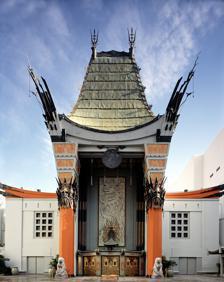
Building: Grauman's Chinese Theatre
Country: United States of America
Year built: 1927
Movie theater in Hollywood, Los Angeles TCL Chinese Theatre The forecourt entrance, Hollywood Boulevard Former names Mann's Chinese Theatre (1973–2001) Grauman's Chinese Theatre (1927–1973; 2001–2013) Address 6925 Hollywood Boulevard Hollywood , California 90028 Coordinates 34°6′7″N 118°20′27.5″W / 34.10194°N 118.340972°W / 34.10194; -118.340972 Public transit Hollywood/Highland Owner Chinese Theatres, LLC Type Indoor movie theater Capacity 932 (as of 2013) Construction Broke ground January 9, 1926 Built January 16, 1926 Opened May 18, 1927 Renovated 2001–04 2013 ( Digital IMAX conversion) 2014 ( 70mm IMAX installation for Interstellar ) 2015 ( IMAX with Laser installation) Architect Raymond M. Kennedy Donald Wilkinson Website www .tclchinesetheatres .com Los Angeles Historic-Cultural Monument Designated June 5, 1968 Reference no. 55 U.S. National Register of Historic Places Designated April 4, 1985 Part of Hollywood Boulevard Commercial and Entertainment National Historic District Reference no. 85000704 TCL Chinese Theatre , previously and commonly referred to as Grauman's Chinese Theatre , is a movie palace on the historic Hollywood Walk of Fame in the Hollywood neighborhood of Los Angeles , California, United States. The original Chinese Theatre was commissioned following the success of the nearby Grauman's Egyptian Theatre , which opened in 1922. Both were built as Exotic Revival style architecture. Built by a partnership headed by Sid Grauman over 18 months beginning in January 1926, the theater opened May 18, 1927, with the premiere of Cecil B. DeMille 's The King of Kings . It has since been home to many premieres, including the 1977 debut of Star Wars , as well as many private events and three Academy Awards ceremonies. Among the theater's features are the concrete blocks set in the forecourt, which bear the signatures, footprints, and handprints of popular motion picture personalities from the 1920s to the present day. Originally named Grauman's Chinese Theatre, it was renamed Mann's Chinese Theatre in 1973, and reverted to its original name in 2001. On January 11, 2013, Chinese electronics manufacturer TCL Corporation purchased the facility's naming rights for $5 million. In 2013, the Chinese Theatre partnered with IMAX Corporation to convert the house into a custom-designed IMAX theater. The newly renovated theater seats 932 people and features one of the largest movie screens in North America. History In March 1923, a meeting occurred at the offices of Fox West Coast Theatres where Sid Grauman , Mary Pickford , Douglas Fairbanks , and several other executives discussed plans for a new US$1 million venue that would be dedicated to "the spoken drama " with films only being screened on rare occasions. Although the project called for immediate construction, it was ultimately shelved for three years. In that time, several of its aspects were altered, including a change in scope from play house to movie theater due to the increasing profitability of motion pictures. Grauman's Chinese Theatre under construction in 1926. The Garden Court Apartments are in the foreground. Grauman, a theater mogul who previously founded the Million Dollar Theater and Egyptian Theatre , moved forward with the plans for a new venue in 1925. Looking to build along Hollywood Boulevard, he leased the site of actor Francis X. Bushman 's mansion in a deal brokered by real estate developer Charles E. Toberman . In appreciation, a plaque was installed on the front of the theater dedicating it to Bushman. Los Angeles-based architecture firm Meyer & Holler , which previously partnered with Grauman on the Egyptian, designed the "palace-type" Chinese Theatre. Raymond M. Kennedy served as principal architect on the project. In October 1925, local newspapers published an artist's impression of the planned theater's facade. The accounts promised a US$5 million cost as well as a "tropical garden" in the forecourt, complete with imported flowers, trees, and fish in ponds. In contrast to early reports, the theater cost $2.1 million to construct. Grauman co-owned the venue with Pickford, Fairbanks, Howard Schenck, and West Coast Theatres. Grauman's Chinese Theatre in 1927 The groundbreaking ceremony for the Chinese Theatre occurred on the evening of January 5, 1926. Newspapers advertised the public event as the founding of "the world's most unusual playhouse". Celebrities at the ceremony included Grauman, Charlie Chaplin , Conrad Nagel , Norma Talmadge , and Anna May Wong . Talmadge and Wong turned the first spadeful of earth using a gold-plated shovel. Wong also put the first rivet into the structure of the theater. During construction, Grauman hired Jean Klossner to formulate an extremely hard concrete for the forecourt of the theater. Klossner later became known as "Mr. Footprint", performing the footprint ceremonies from 1927 through 1957. Many stories exist to explain the origins of the footprints. The theater's official account credits Norma Talmadge as having inspired the tradition when she accidentally stepped into the wet concrete. However, in a short interview during the September 13, 1937, Lux Radio Theatre broadcast of a radio adaptation of A Star Is Born , Grauman related another version of how he got the idea to put hand and foot prints in the concrete. He said it was "pure accident. I walked right into it. While we were building the theatre, I accidentally happened to step in some soft concrete. And there it was. So, I went to Mary Pickford immediately. Mary put her foot into it." Another account, says that the original "accidental" slabs were made and stayed, at the curb, on the sidewalk, until 1958, when they were removed for the Hollywood Walk of Fame . When they stepped up off the curb, they accidentally walked on wet cement and left a trail of footprints from the street to the front doors of the theater ... The stars, seeing what they had done, grabbed a nail on the ground and signed their names next to their footprints, Pickford even dated it." — Marc Wanamaker, Hollywood Heritage Museum. Still another account by Klossner recounts that Klossner autographed his work next to the right-hand poster kiosk and that Grauman and he developed the idea then and there. His autograph and handprint, dated 1927, remain today. (Note: In 1949, Klossner's story changed to say that Grauman had accidentally stepped into the wet concrete. ) The theater's third founding partner, Douglas Fairbanks, was the second celebrity after Talmadge to be immortalized in the concrete. In 1929, Grauman decided to retire and sell his share to William Fox 's Fox Theatres chain. However, just a few months later, Howard Hughes convinced Grauman to return to the theater, because he wanted Grauman to produce the world premiere of his aviation epic Hell's Angels , which would also feature one of Grauman's theatrical prologs before the film. Grauman remained as the theater's managing director for the entire run of Hell's Angels , retiring once again after its run finished. Unsatisfied with retirement, though, Grauman returned to the theater as managing director on Christmas Day 1931 and kept that position until his death in 1950. The Chinese Theatre hosted the 1944, 1945, and 1946 Academy Awards ceremonies; they are now held at the adjacent Dolby Theatre , formerly known as the Kodak Theatre. One of the highlights of the Chinese Theatre has always been its grandeur and décor. In 1952, John Tartaglia, the artist of nearby Saint Sophia Cathedral , became the head interior decorator of the Chinese Theatre, as well as the theater chain then owned by Fox West Coast Theatres. He later continued the work of Klossner, by recommendation of J. Walter Bantau, for the Hollywood footprint ceremonies. Tartaglia performed his first ceremony as what the City of Los Angeles termed "Hollywood's Master Mason" for Jean Simmons in 1953, for the premiere of The Robe , the first premiere in CinemaScope . Although replacing Klossner was initially thought to be a temporary job for Tartaglia, his dedication resulted in a 35-year career in which he last performed as the master mason/concrete artist in honor of Eddie Murphy in May 1987. Tartaglia was formally recognized by the City of Los Angeles in October 2011. The theater in 1964 The Chinese Theatre was declared a historic and cultural landmark in 1968, and has undergone restoration projects in the years since then. Ted Mann , owner of the Mann Theatres chain and husband of actress Rhonda Fleming , purchased it in 1973. From then until 2001, it was known as Mann's Chinese Theatre. Mann Theatres grew to become the largest independent chain in the country before Mann sold the business, including the Chinese Theatre, to Gulf+Western in 1986. In 1984, the Hollywood Boulevard Commercial and Entertainment District was added to the National Register of Historic Places , with the Chinese Theater listed as a contributing property in the district. In 1988, Time Warner predecessor Warner Communications Inc. bought a 50% stake from Gulf+Western for $150 million. The theater chain was eventually sold to WestStar Holdings in 1997. In 2000, a partnership of Warner Bros. and Paramount Pictures acquired the theater, along with the other Mann Theatres properties. In 2000, Behr Browers Architects, a firm previously engaged by Mann Theatres, prepared a restoration and modernization program for the structure. The program included a seismic upgrade, new state-of-the-art sound and projection, new vending kiosks, and exterior signage, and the addition of a larger concession area under the balcony. The program began in 2002 and restored the original name — "Grauman's Chinese Theatre" — to the cinema palace. As part of the upgrade, Behr Browers also designed a new Chinese-themed six-plex in the attached Hollywood and Highland shopping center that continued to operate under the name Mann's Chinese 6 Theatre. In 2007, the CIM Group purchased the land on which the theater sits for an undisclosed price from the Damon Runyon Cancer Research Foundation of New York and Barlow Respiratory Hospital of Los Angeles. CIM Group also owns the Hollywood and Highland shopping center, as well as numerous other residential and commercial properties in Hollywood. On May 27, 2011, Chinese Theatres LLC, a partnership owned by producer Elie Samaha and Donald Kushner , purchased both Grauman's Chinese Theatre and the adjacent Mann Chinese 6. Grauman's Chinese Theatre was sold for $25 million in 2013, and today it continues to serve the public as a first-run movie theater. Architecture Exterior Raymond M. Kennedy , a Southern California architect of the firm Meyer & Holler , designed the Chinese Theatre at the behest of owner Sid Grauman . Prior to conceiving the Exotic Revival -style plan for the Chinese Theatre, Meyer & Holler had previously designed the similarly themed West Coast Theatre in Long Beach . Plans called for an ambitious venue that would cost US$2.1 million to construct, considered a very high budget for a movie theater at the time. The exterior's most notable feature is the 90 foot (27 m)-tall pagoda centered in the middle of the forecourt. The pagoda's upright structure is supported by two prominent red pillars and its roof is plated in bronze. The design features numerous traditional Chinese ornamentations, including a 30 foot (9.1 m)-tall stone-carved mural of a dragon on the central wall between the columns. Two Ming dynasty -era guardian lion statues flank the venue's entrance. The U.S. government granted permission for the statues, as well as temple bells and other artifacts, to be imported from China. Moon Quon, a Chinese poet and filmmaker, traveled to the United States to oversee a team of Chinese artisans tasked with creating the theater's traditional decoration. Xavier Cugat painted the trees and foliage between the pillars on the side walls and Keye Luke painted the Chinese murals in the lobby. Interior The auditorium features a sixty-foot-wide ornate doily on its ceiling with various silver dragon emblems and gold medallions. A bronze chandelier fashioned to appear as a lantern hangs from the center of the doily. The theater's color scheme is primarily various shades of red – ruby, crimson, pale scarlet, and coral lacquer – with bronze, gold, stone, and silver providing accents. Author Charles Beardsley likened the auditorium to a "gigantic shrine at the time of the Five Emperors or the Dynasty of Hsia ". In its original configuration, the auditorium included a 150 foot (46 m)-wide, 46 foot (14 m)-deep, 71 foot (22 m)-high stage, one of the largest in the world. The stage was divided into sections, making it possible to recess it into a 20 foot (6.1 m)-deep pit below in order to quickly change sets during live productions. The theater used "its own power plant" and an "auxiliary dynamo system" to generate its electricity independent of the city power grid . Despite the grandiose nature and high construction cost of the theater, its original capacity of 2,258 was only about half of the seats that the largest movie palaces had at the time. The lack of a proper general-admission balcony partly contributed to its smaller size; instead, the auditorium features four private box suites . The Chinese Theatre was the first commercial movie theater to have air conditioning. The vents are concealed behind the imported decorative pillars on the side walls of the auditorium. The interior design also features a concealed three-manual, 17-rank Wurlitzer organ; its pipes were above the proscenium with tone chutes directing the sound through holes in the ceiling to make the sounds "feel like they were descending from the heavens." In 1957, theater ownership removed the organ and gave it to the Roman Catholic Archdiocese of Los Angeles , who in turn installed most of its parts at the St. Finbar Church in Burbank . A concession stand was not in the theater's original plans, because Grauman thought it would detract from the theatrical experience. The theater began to sell concessions in the 1930s. Hall interior of the Chinese Theatre Interior corridor The interior of the Chinese Theatre before its refurbishment The ceiling of the Chinese Theatre Entrance of the Chinese Theatre Decoration of the column A Ming dynasty Guardian Lion statue outside Grauman's Chinese Theatre The Chinese Theatre at night Handprints Main article: List of Grauman's Chinese Theatre handprint ceremonies Many older entries contain personal messages to Sid Grauman, such as Myrna Loy 's 1936 contribution. Loy's first job was as a dancer at the theater in the 1920s. Nearly 200 Hollywood celebrity handprints, footprints, and autographs are in the concrete of the theater's forecourt. Fairbanks and Pickford were the first, done on April 30, 1927. Anthony Quinn 's prints outside the Chinese Theatre Variations of this honored tradition are imprints of Harold Lloyd 's eyeglasses, Groucho Marx 's cigar, Whoopi Goldberg 's dreadlock, the wands used by Harry Potter stars Daniel Radcliffe , Rupert Grint , and Emma Watson , John Barrymore 's facial profile (reflecting his nickname "The Great Profile"), Betty Grable 's leg, and Marilyn Monroe's earring. Western stars William S. Hart and Roy Rogers left imprints of their revolvers. John Wayne left his boot and fist prints, Herbie , a Volkswagen Beetle , left the imprints of his tires. The hoofprints of Tom Mix 's horse, Tony, Gene Autry 's horse, Champion , and Rogers' horse, Trigger , were left in the concrete beside those of their owners. Since 2011, a surge of concrete ceremonies has occurred, many of which have been paid for by movie studios for publicity reasons. One of the theater's current owners, Donald Kushner, acknowledged this and referred to them as mock ceremonies. This influx has been a matter of concern for film buffs and historians, as well as misleading for fans. However, despite the increase of concrete blocks, the ones placed within the forecourt are still chosen by a special committee which selects celebrities based on their contributions to Hollywood cinema. Practice blocks, completed inside the theater before the ceremony, are placed on the walls of the Chinese 6 Theatre lobby, which is also used as an event space. IMAX conversion In April 2013, owners announced plans to convert the original theater for IMAX . The new 94 ft × 46 ft (29 m × 14 m) silver screen is curved and can be masked for premieres and screening events of non-IMAX films. To accommodate better sightlines and a taller screen, seating was re-arranged in stepped rows, descending from street level to the floor of the former basement. The auditorium's decorative walls and ceiling remain unaltered, the existing curtain was extended, decorative lighting effects were added and TCL added digital signage. The theater reopened on September 20, 2013, with the IMAX 3D version of The Wizard of Oz . Although it opened with only a digital projection system, a 70 mm IMAX projection system was temporarily installed for the runs of Interstellar and Oppenheimer in 2014 and 2023 respectively. Because of the success of the Oppenheimer run, the 70 mm projection system was kept in 2024 for the re-release of Tenet and the release of Dune: Part Two . In April 2015, the IMAX system was upgraded to use the new dual- 4K IMAX with Laser projector system for the premiere of Furious 7 . Recreations A full-scale recreation of the Chinese Theatre's exterior facade and lobby exists at Disney's Hollywood Studios theme park at the Walt Disney World Resort in Bay Lake, Florida .  The recreation originally housed The Great Movie Ride which opened with the park on May 1, 1989, and closed on August 13, 2017. Its replacement attraction, Mickey & Minnie's Runaway Railway , opened on March 4, 2020. It also has concrete handprints inside the sidewalks from the years 1988–1995. A sized-down recreation of the Chinese Theatre, both interior and exterior was built at Parque Warner Madrid theme park in San Martín de la Vega , near Madrid , Spain. The building shows films relevant to Warner Bros. , previously The Lego Movie and Storks . During Halloween, horror films for guests over the age of 18 are shown such as Friday the 13th . In popular culture Films The Chinese Theater has appeared in multiple films set in Los Angeles, including Speed , Austin Powers in Goldmember , and Iron Man 3 . Janet Gaynor visits the courtyard and a number of the signatures and footprints are seen in the 1937 movie A Star is Born - including Harold Lloyd 's glasses, Joe E. Brown 's "mouthprint", Jean Harlow 's handprints, Eddie Cantor 's "eyes", Shirley Temple 's "Love to you all" message, and the fictitious Norman Maine's footprints. This list is incomplete ; you can help by adding missing items . ( May 2024 ) Videogames A building known as the Oriental Theater, which is based on the Chinese Theater, makes an appearance in the 2013 videogame Grand Theft Auto V . The theater also makes an appearance in the 2001 game, S.W.A.T. 3, Game Of The Year Edition . See also Los Angeles portal List of Grauman's Chinese Theatre handprint ceremonies List of Los Angeles Historic-Cultural Monuments in Hollywood List of contributing properties in the Hollywood Boulevard Commercial and Entertainment District References